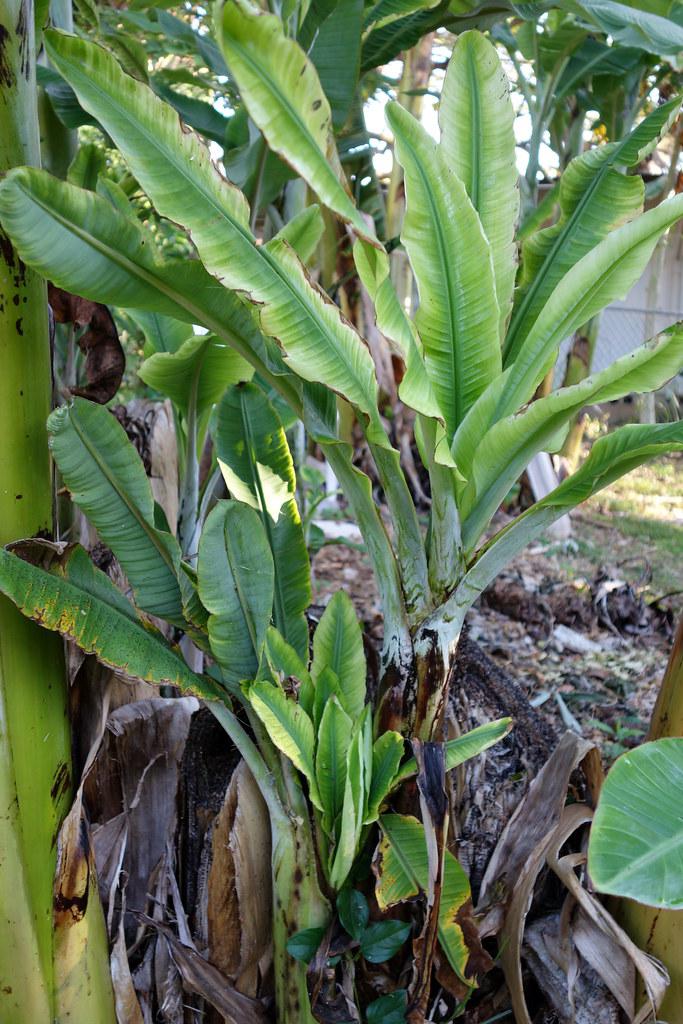
Plant: Banana
Disease: banana bunchy top